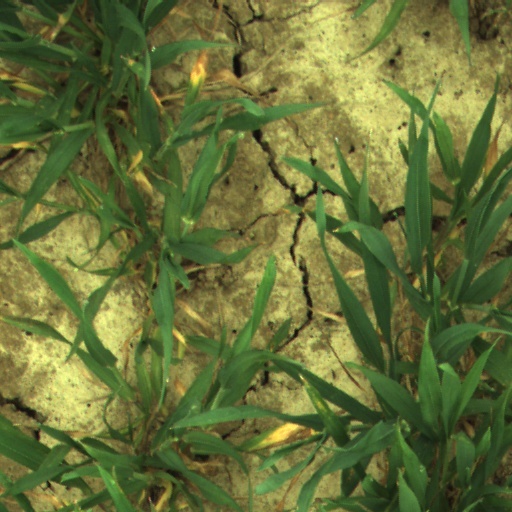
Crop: wheat